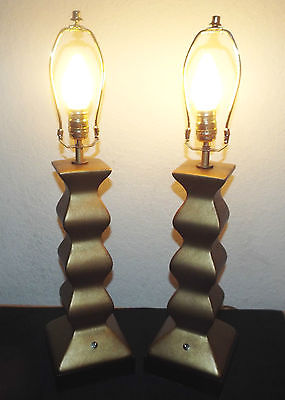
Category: lamp